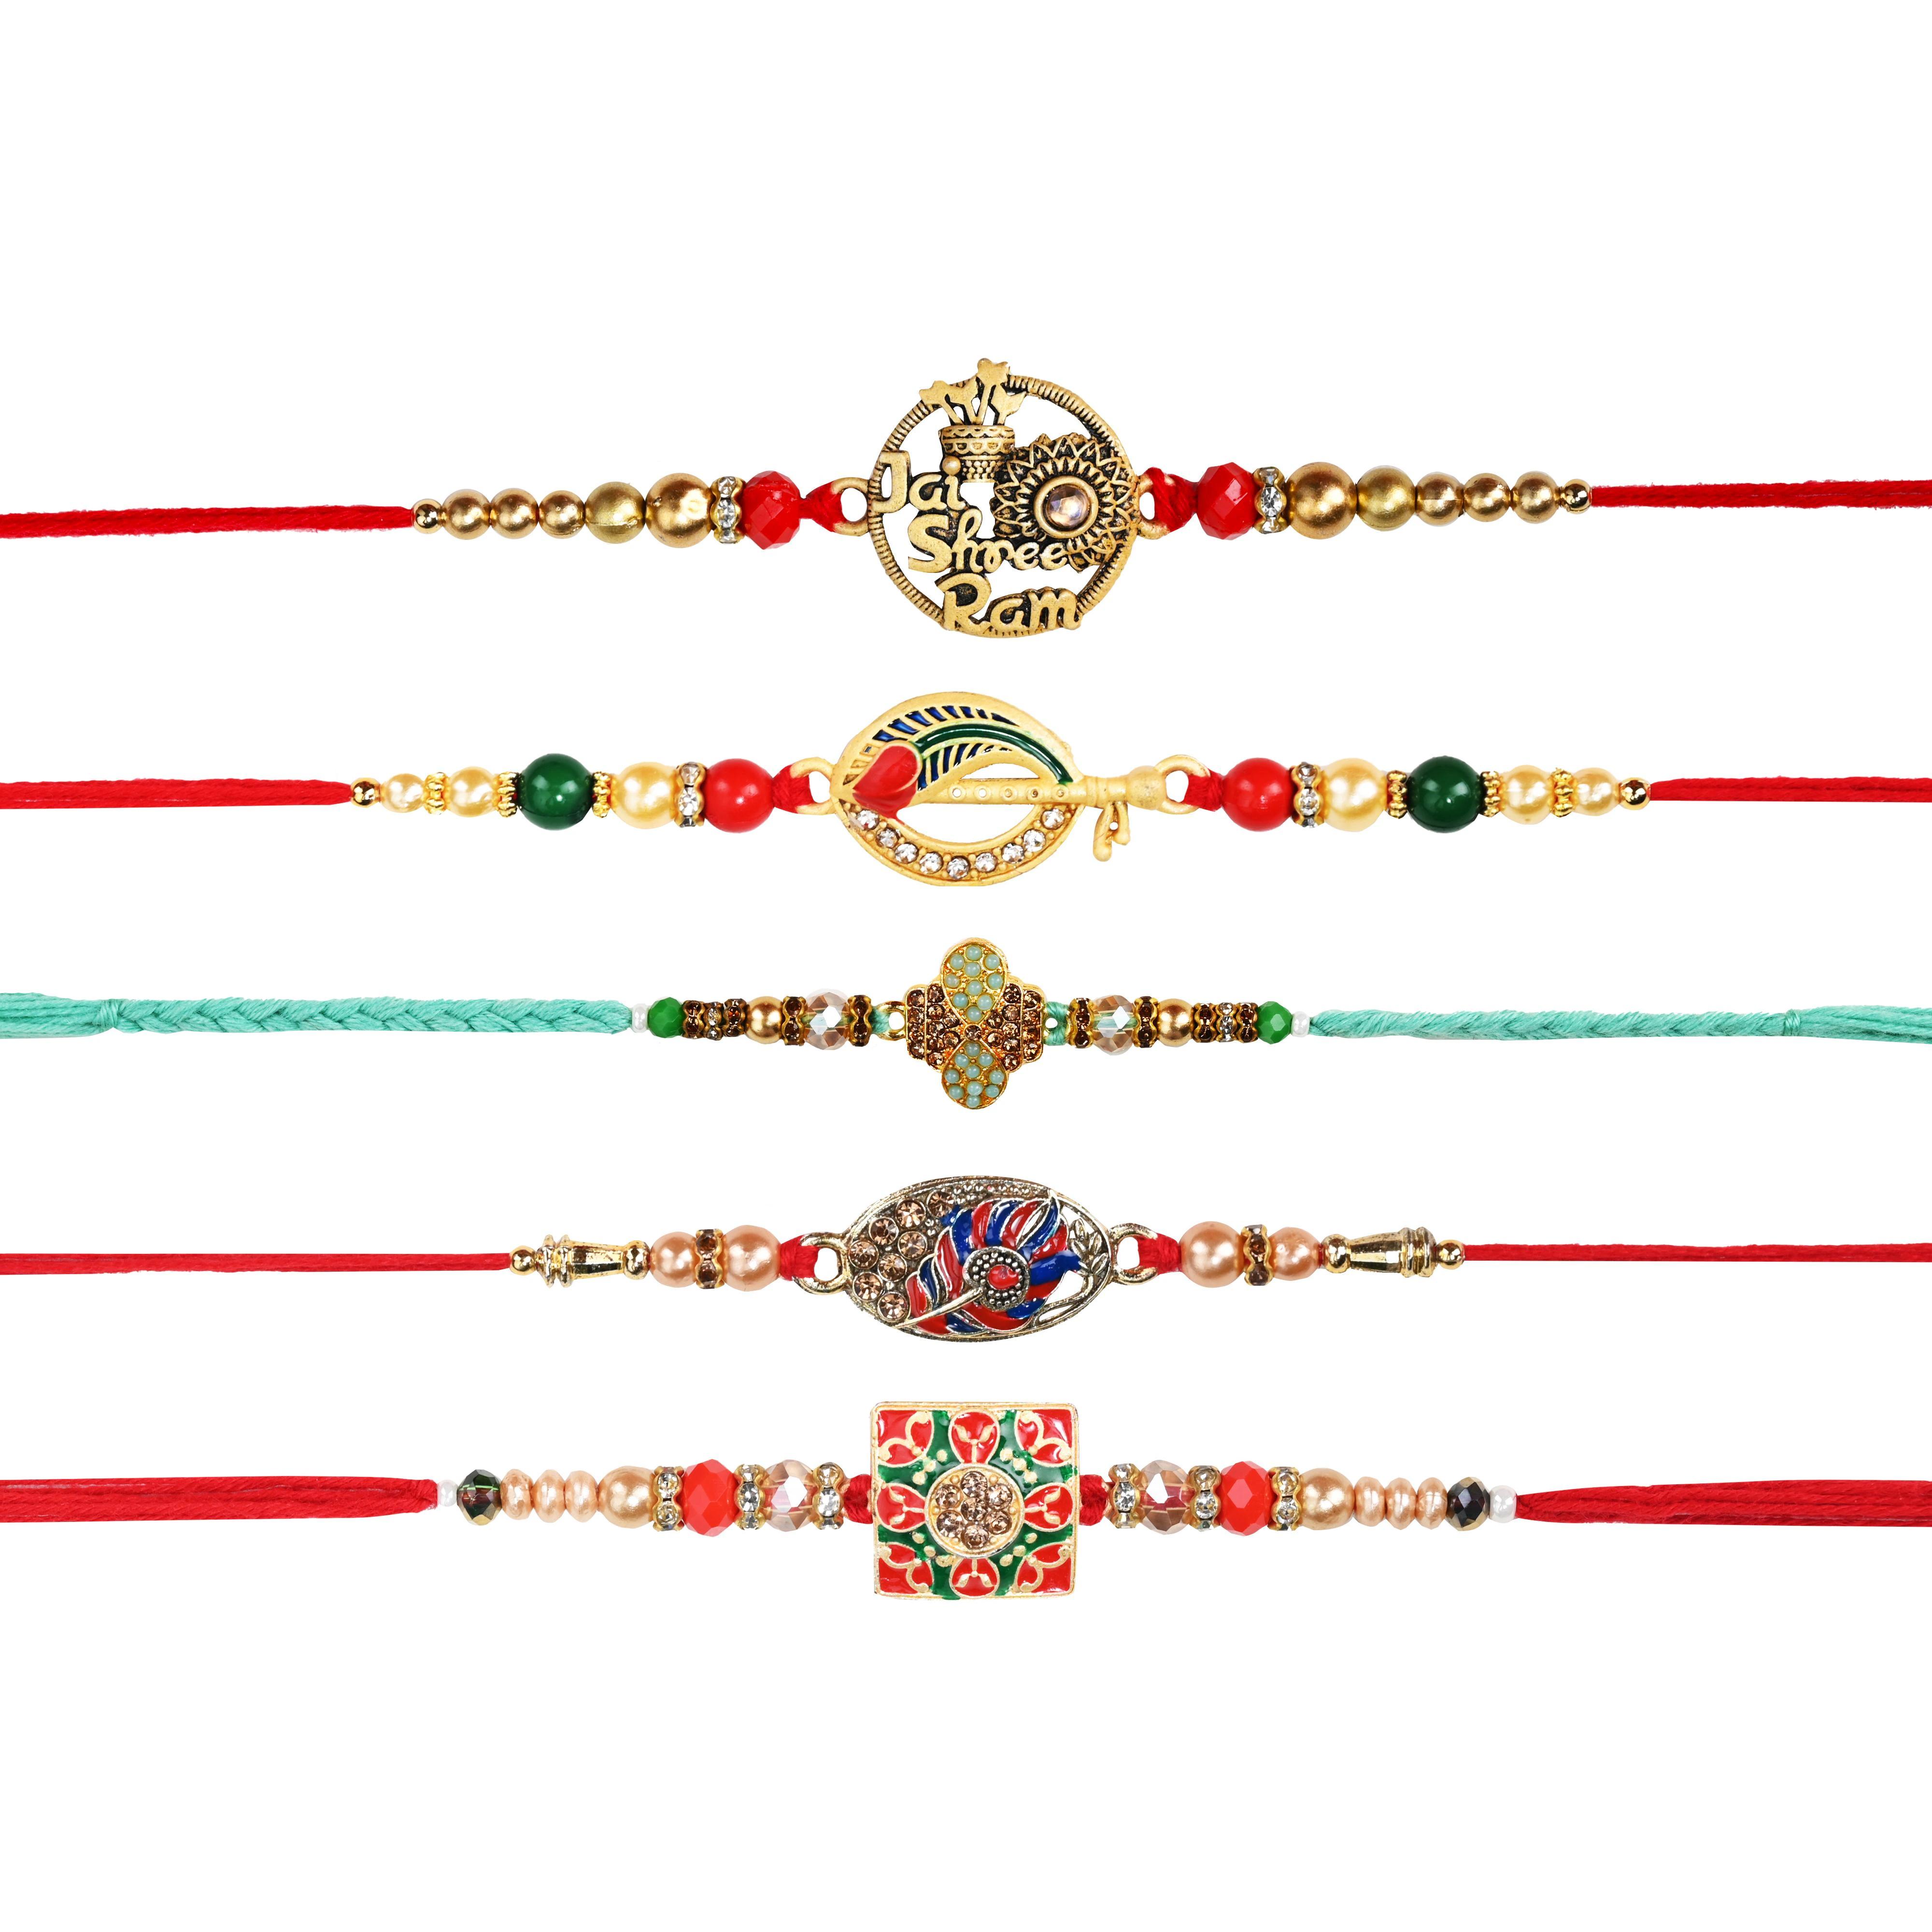
 The Stone Aisle Premium Beautiful Designer Set of 5 Jai Shree Ram, Krishna and Traditional Rakhis for Brother
Type: Rakhis
Brand: The Stone Aisle
Price: Rs. 499
Celebrate the eternal bond of love and protection with Divine Bond Rakhi Collection. Our exquisite range of Rakhis is handcrafted with precision and love, making every piece a perfect symbol of the sacred bond between siblings.Celebrate the eternal bond of love and protection with Divine Bond Rakhi Collection. Our exquisite range of Rakhis is handcrafted with precision and love, making every piece a perfect symbol of the sacred bond between siblings.Celebrate the eternal bond of love and protection with Divine Bond Rakhi Collection. Our exquisite range of Rakhis is handcrafted with precision and love, making every piece a perfect symbol of the sacred bond between siblings.Celebrate the eternal bond of love and protection with Divine Bond Rakhi Collection. Our exquisite range of Rakhis is handcrafted with precision and love, making every piece a perfect symbol of the sacred bond between siblings. Celebrate the eternal bond of love and protection with Divine Bond Rakhi Collection. Our exquisite range of Rakhis is handcrafted with precision and love, making every piece a perfect symbol of the sacred bond between siblings.
Features: Premium Quality Materials: Each Rakhi is made using high-quality materials like silk threads, beads, stones, and embellishments, ensuring durability and elegance.,Handcrafted with Love: Our Rakhis are meticulously handcrafted by skilled artisans, blending traditional designs with modern aesthetics.,Variety of Designs: From classic traditional patterns to trendy contemporary styles, our collection caters to all tastes and preferences.,Eco-Friendly Packaging: We are committed to sustainability. Our Rakhis come in eco-friendly packaging, making them a thoughtful gift for your loved ones and the environment.,Perfect for All Ages: Whether it's for your little brother, elder sibling, or cousin, we have designs that suit all age groups and personalities.